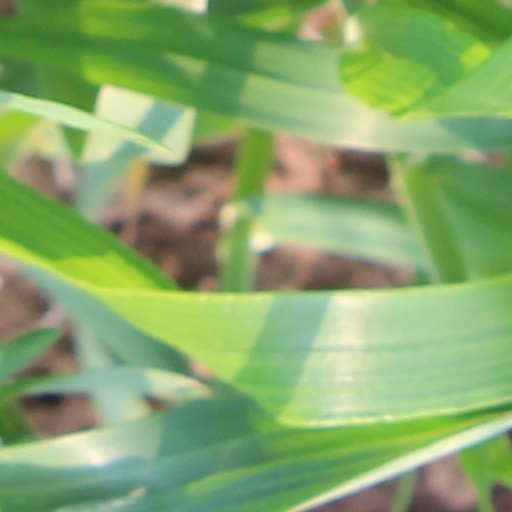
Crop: wheat